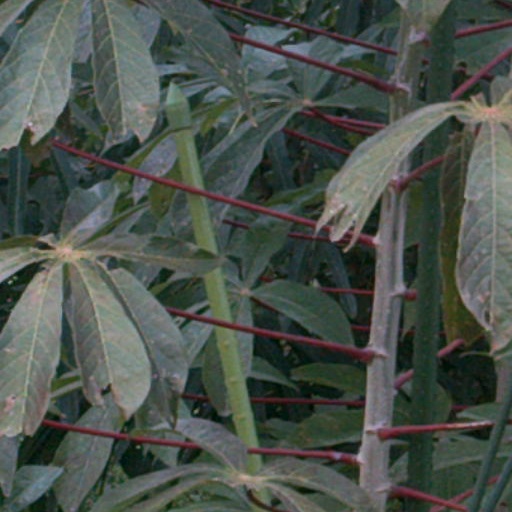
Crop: cassava